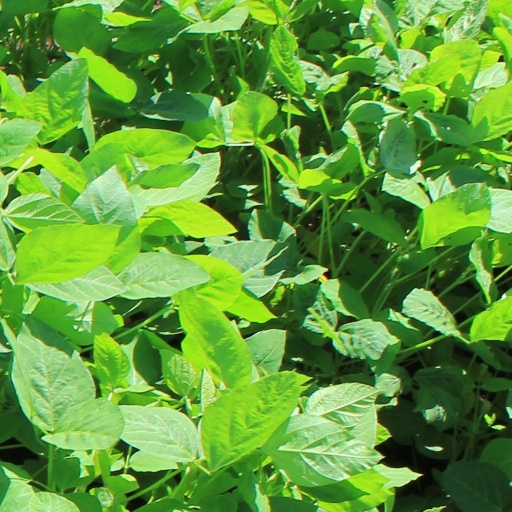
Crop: soybean